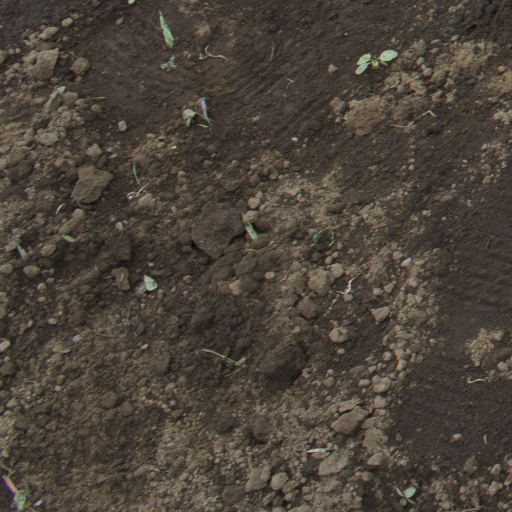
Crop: soybean